Bernd Herzsprung

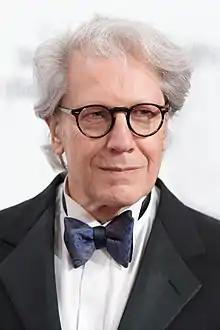
Herzsprung in 2016

Bernd Herzsprung (born March 22, 1942, in Hamburg, Germany) is a German television actor.